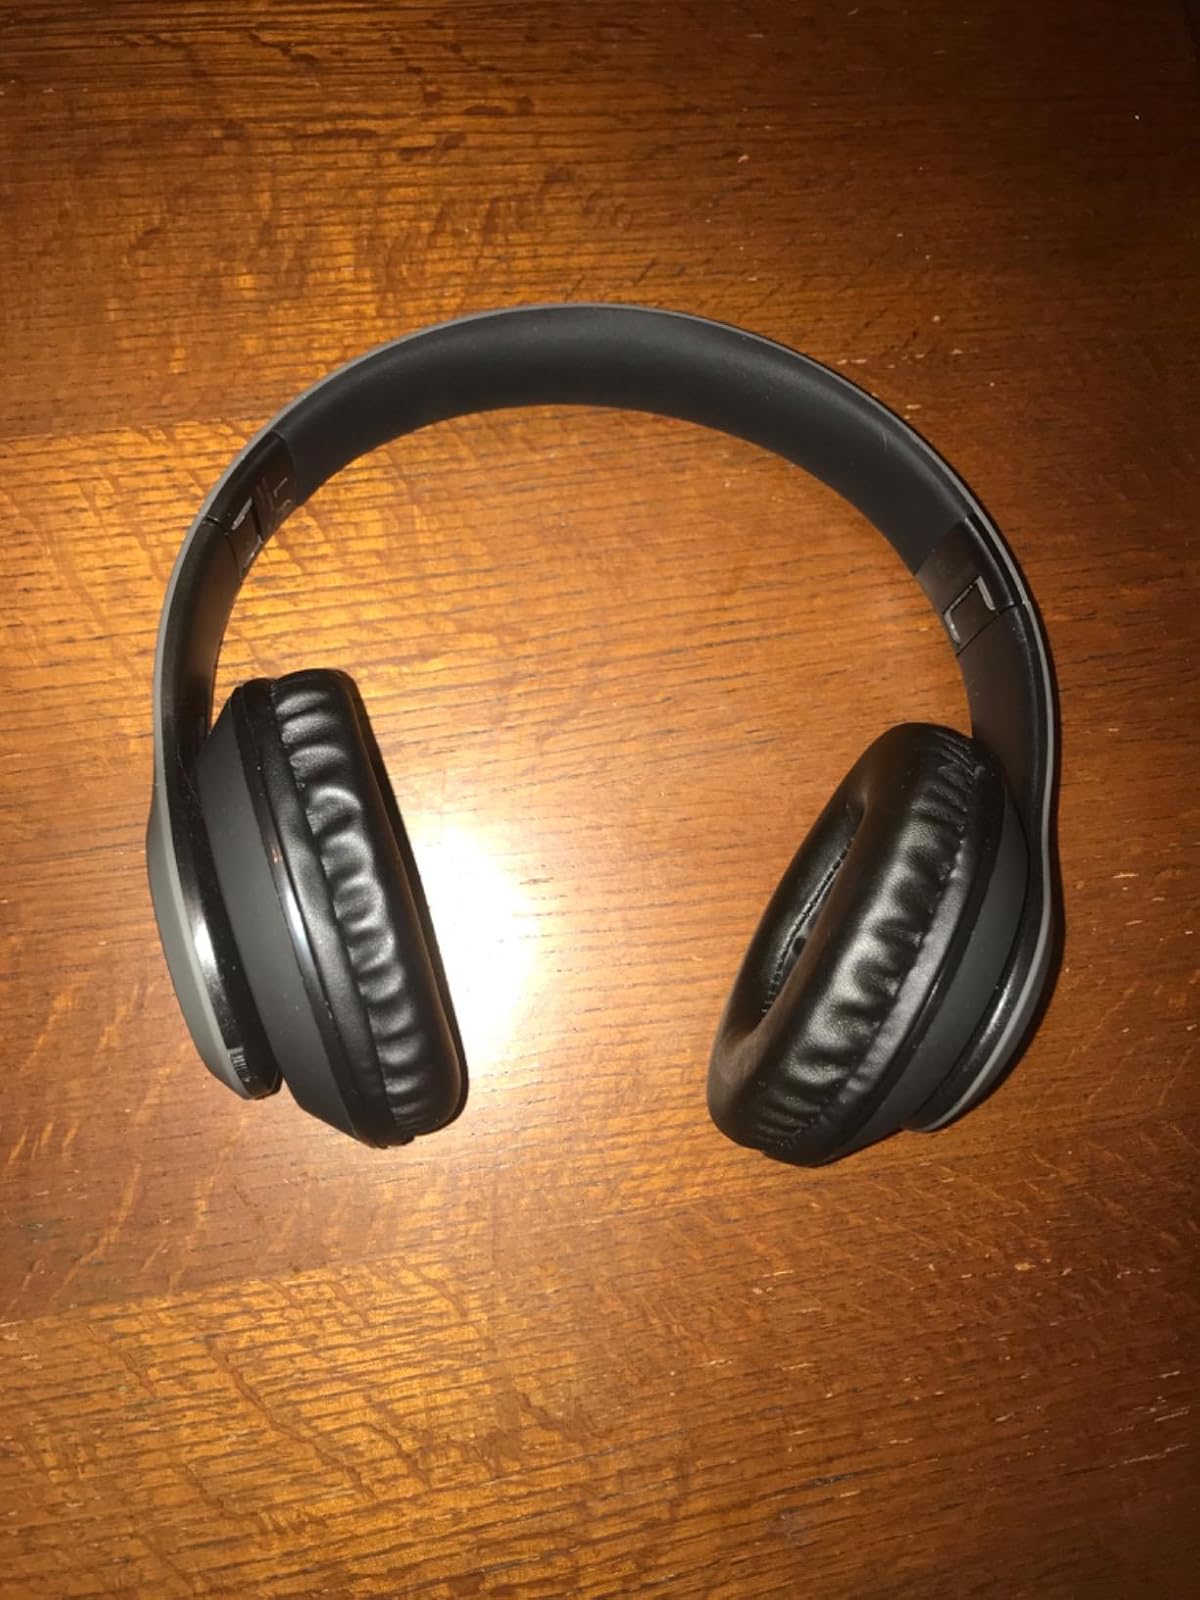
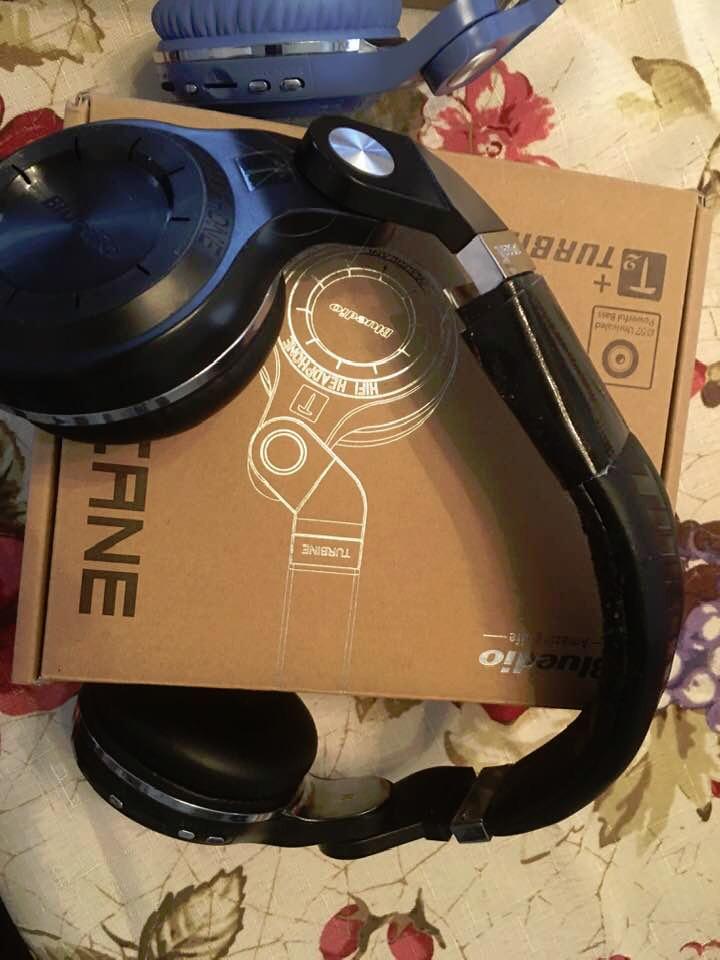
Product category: headphones
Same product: no